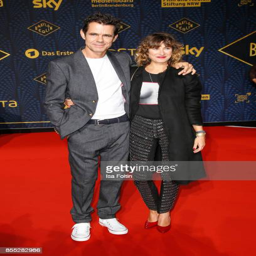
film director and his wife attend the premiere